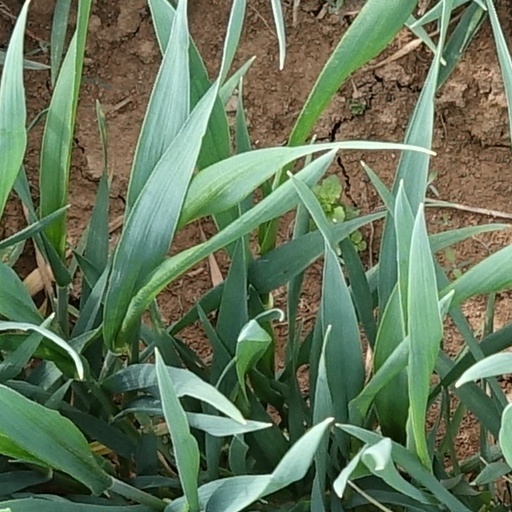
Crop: wheat